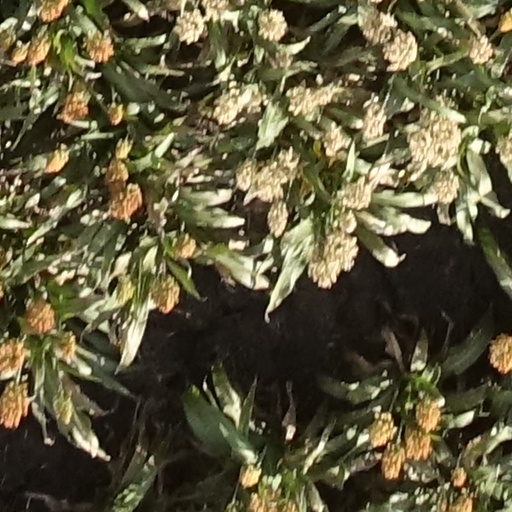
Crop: sorghum